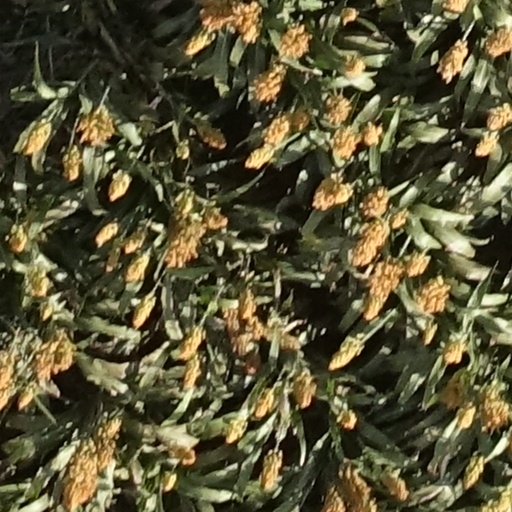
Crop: sorghum